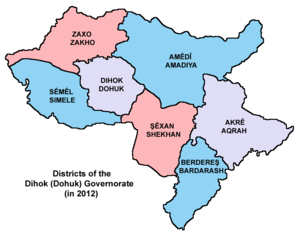
Dahuk
Distrikter i provinsen Dahuk
Dahuk er en by, beliggende i det nordlige Irak og er hovedbyen i provinsen Dahuk.